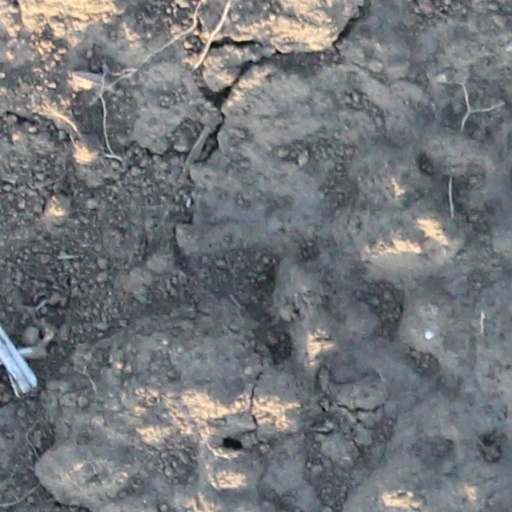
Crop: wheat